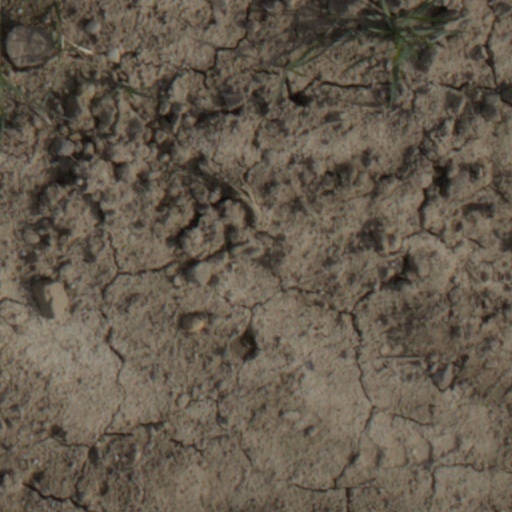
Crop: wheat